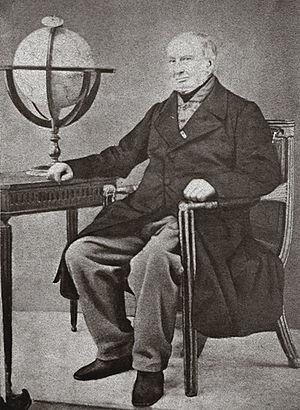
Philippe Vandermaelen (1795-1869), est un éminent géographe et cartographe, célèbre pour un Atlas universel qui fait autorité, et pour avoir fondé l'Établissement Géographique de Bruxelles à Molenbeek-Saint-Jean. Philippe Vandermaelen établit de nombreuses cartes de haut niveau scientifique, à des échelles basées sur le système métrique récemment introduit en Belgique
Philippe Vandermaelen, né à Bruxelles, le 23 décembre 1795, décédé à Molenbeek-Saint-Jean, le 29 mai 1869 est un éminent géographe et cartographe, célèbre pour avoir conçu un Atlas universel qui fit autorité, et pour avoir fondé l'Établissement géographique de Bruxelles à Molenbeek-Saint-Jean. Philippe Vandermaelen établit de nombreuses cartes de haut niveau scientifique, à des échelles basées sur le système métrique récemment introduit en Belgique.